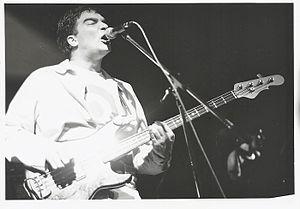
Halo of Flies est un groupe de noise rock américain.